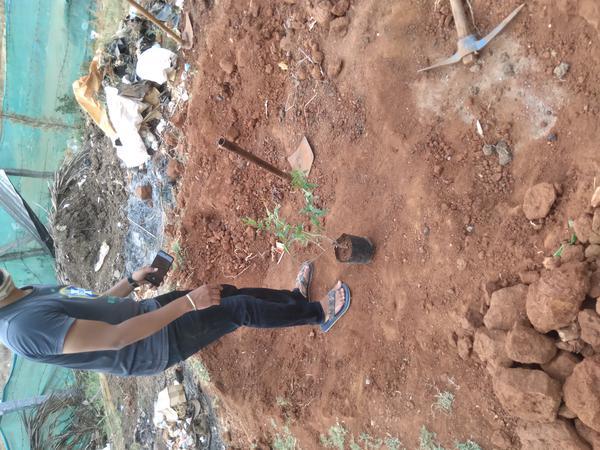
Plant: Pomegranate